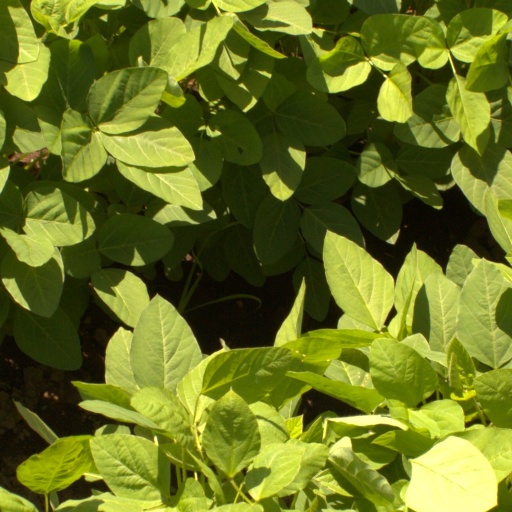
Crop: soybean